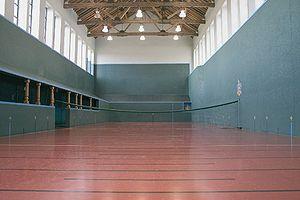
Le jeu de paume est un sport, pratiqué depuis plusieurs millénaires. Initialement joué à main nue ou gantée de cuir, il est ensuite devenu un sport de raquettes. Il est l'ancêtre direct de la pelote basque, de la pelote valencienne, de la balle pelote, du jeu de balle au tambourin, du tennis et plus généralement de tous les sports de raquette. Un joueur de paume est un paumier ou paumiste. Dans les jeux de paume, on trouve deux disciplines : la courte paume qui se joue en salle avec une galerie et la longue paume qui se joue en extérieur. Cet article porte sur la courte paume.